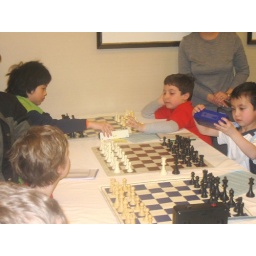
Jared Klegar is on the Right with a white shirt holding his chess clock in the air.......